London Underground strikes

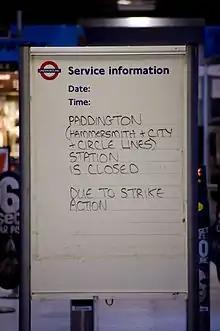
Tube Strike sign at Paddington.

London Underground strikes are an intermittent part of life in the capital of the United Kingdom. Described as "one of Britain's most strike-prone industries", the London Underground has been subject to travel disruption due to industrial action organised by the National Union of Rail, Maritime and Transport Workers (RMT), ASLEF and other unions, in response to disputes over job reductions, pensions, pay, safety, and working conditions.